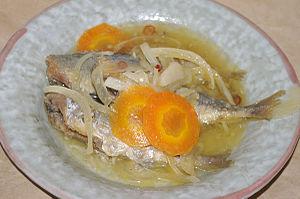
Nanbanzuke ou nanban-zuke, littéralement « saumure des Barbares du sud », est un plat japonais de poisson ressemblant à l'escabèche. Pour le préparer, le poisson, souvent du chinchard ou du wakasagi, est frit puis mariné dans le vinaigre et avec d'autres ingrédients aromatiques.